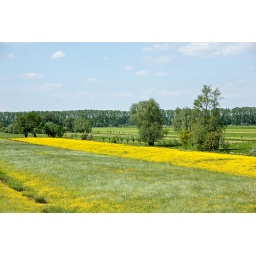
Blossoming field flowers in the landscape of the river Rhine dyke near Wijk-bij-Duurstede.Lente bloei bij Amerongen